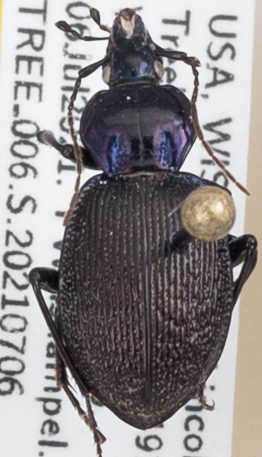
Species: Sphaeroderus stenostomus lecontei
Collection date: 2021-07-06
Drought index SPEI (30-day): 0.548
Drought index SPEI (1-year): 0.54
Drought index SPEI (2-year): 1.348